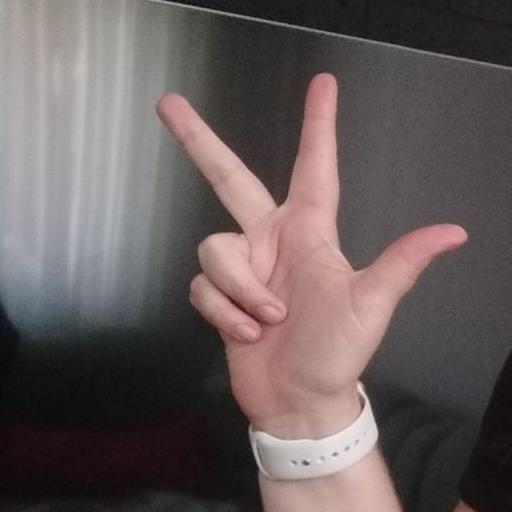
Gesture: three2